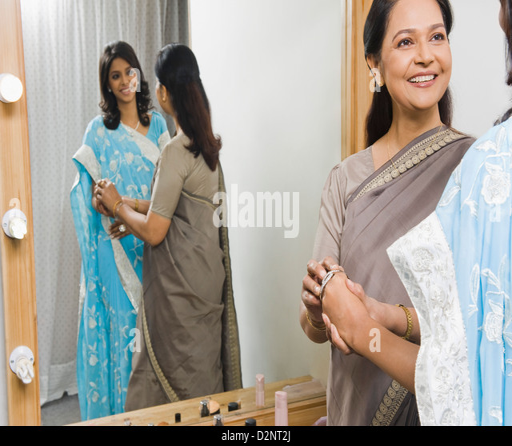
woman putting on a bracelet on her daughter 's hand